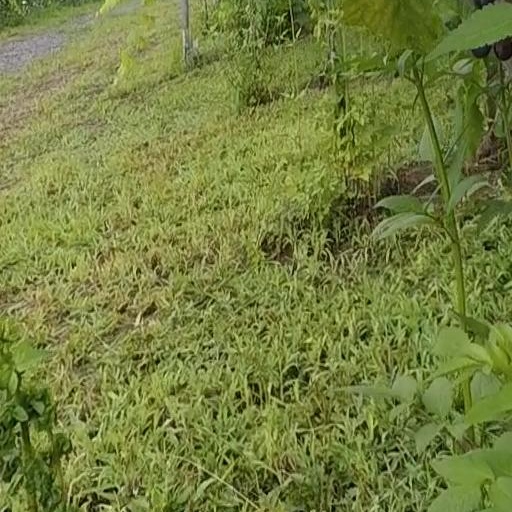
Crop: grape